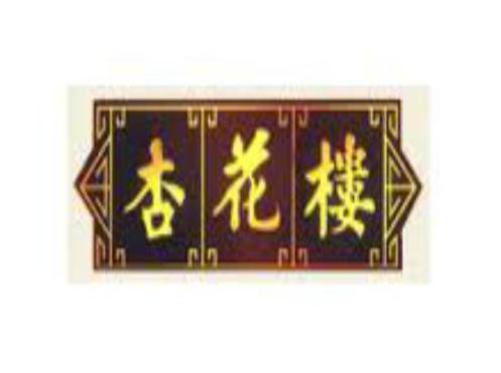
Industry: Food